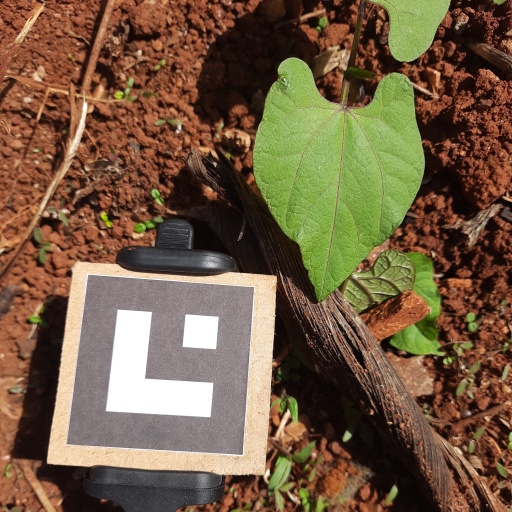
Observations: flat surface, no eating holes, under sunlight